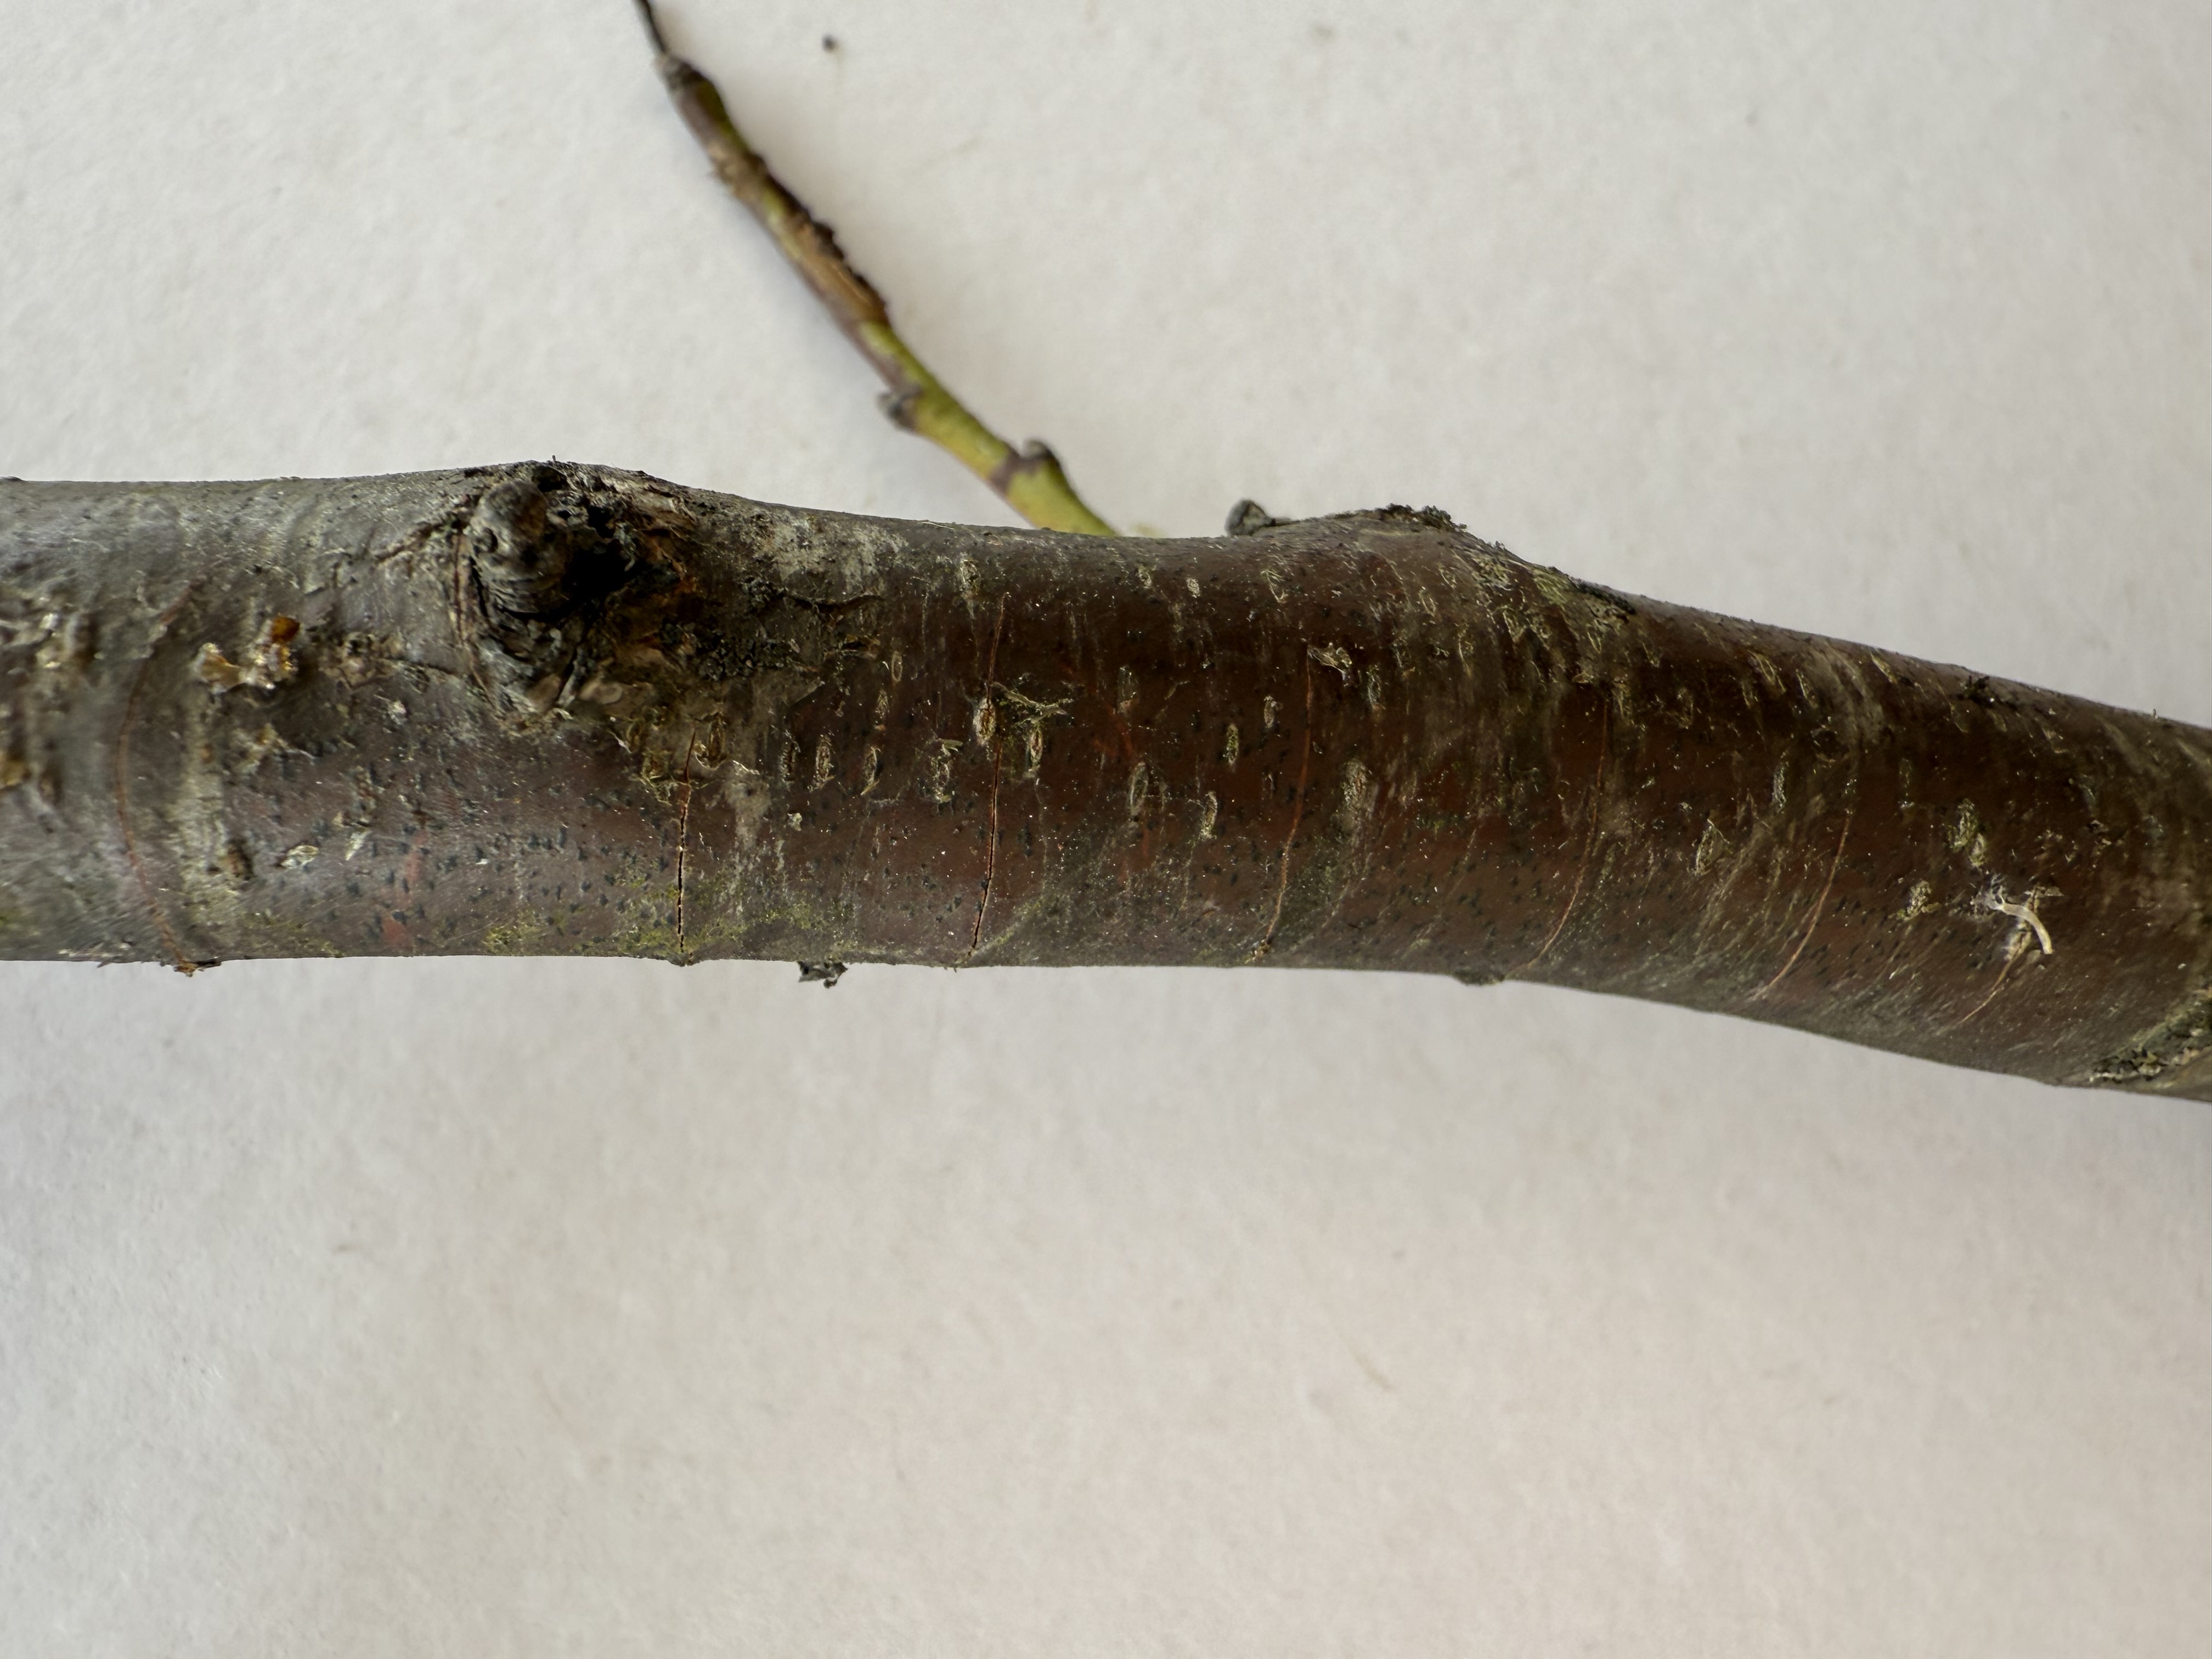
Variety: Murdum Plum